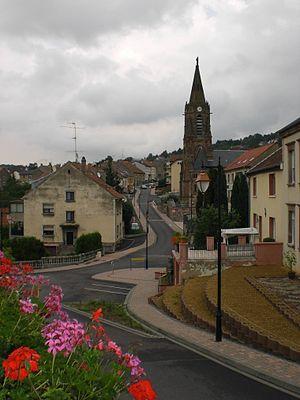
Œting est une commune française de l'agglomération de Forbach, située dans le département de la Moselle et le bassin de vie de la Moselle-Est, en région Grand Est.